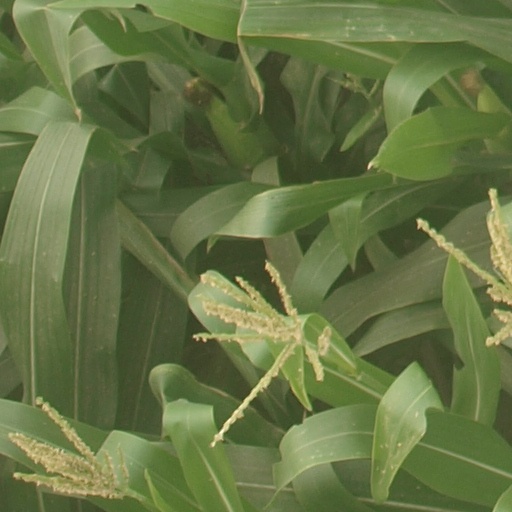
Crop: maize; corn